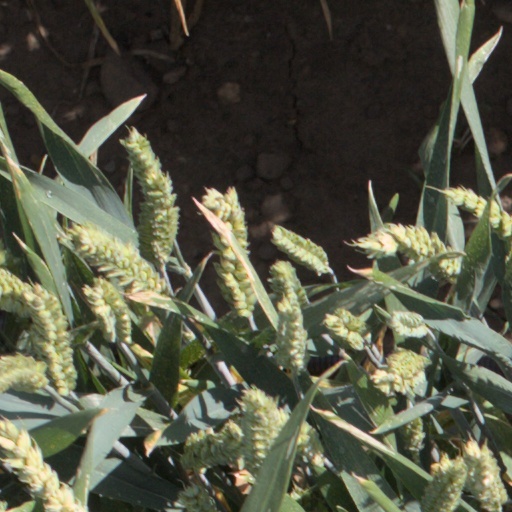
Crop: wheat